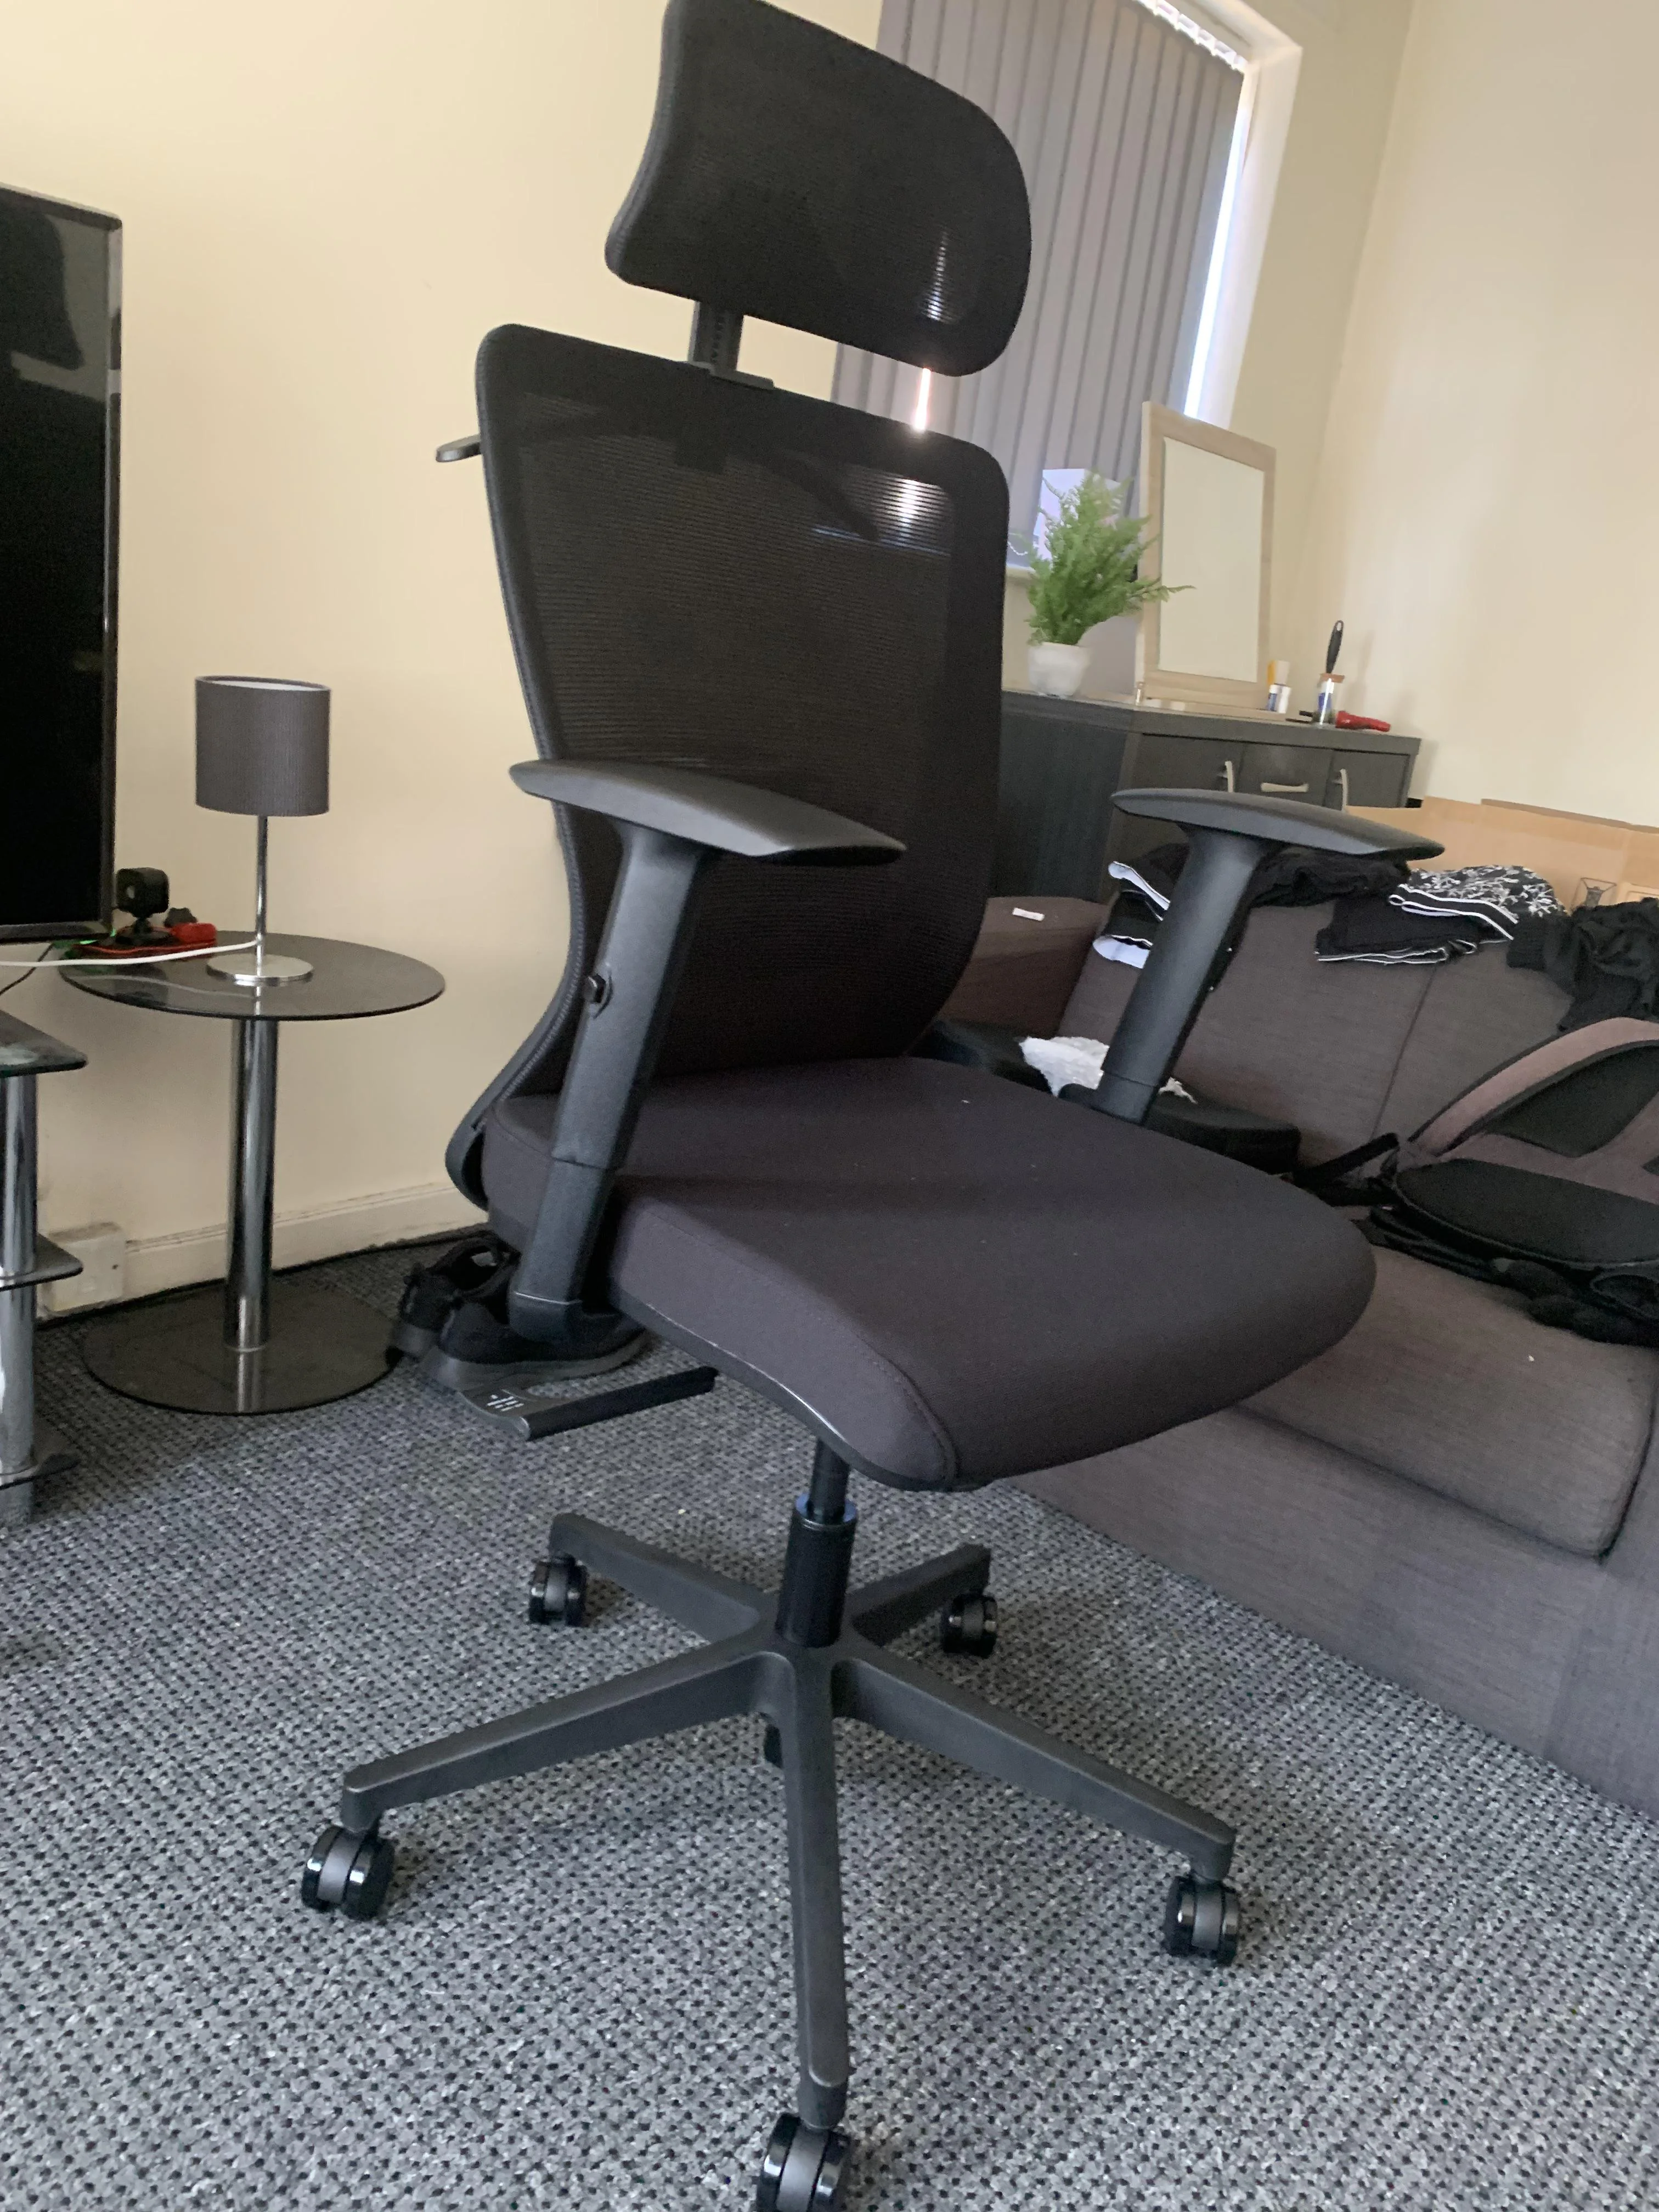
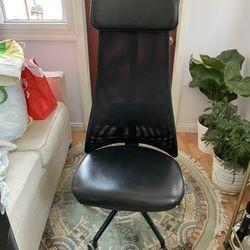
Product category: items_chair
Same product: no